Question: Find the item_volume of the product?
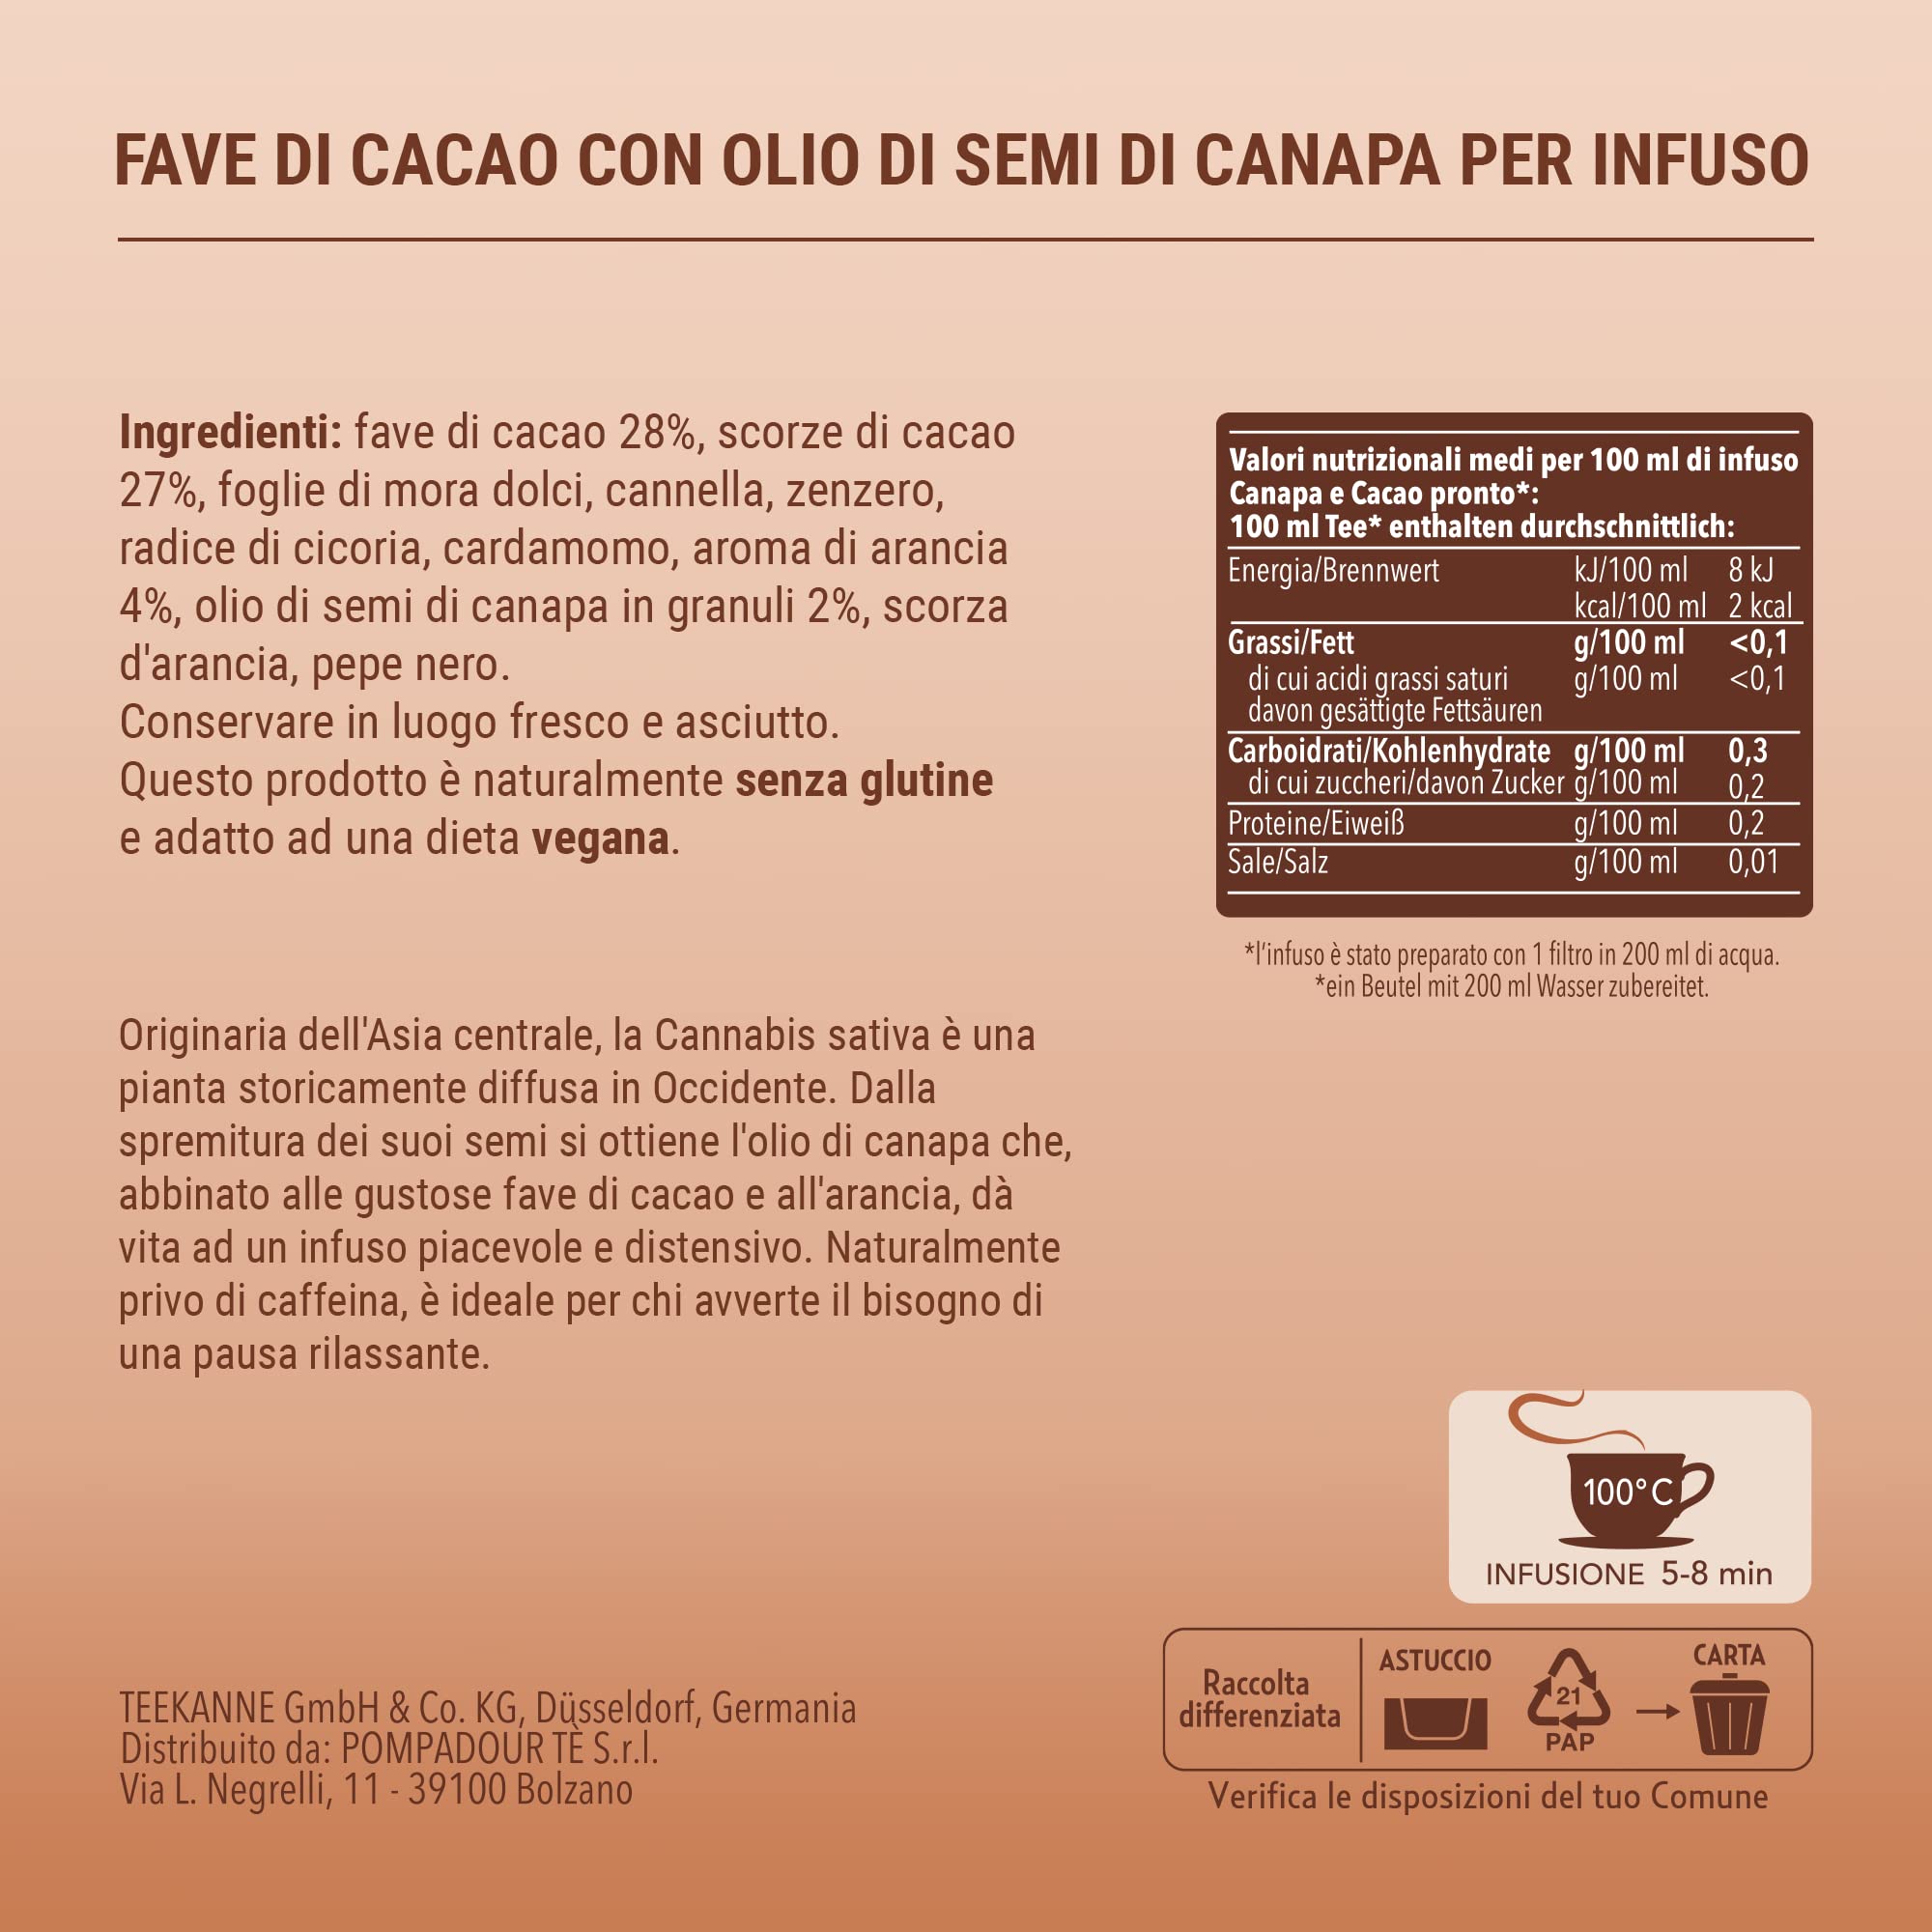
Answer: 100.0 millilitre